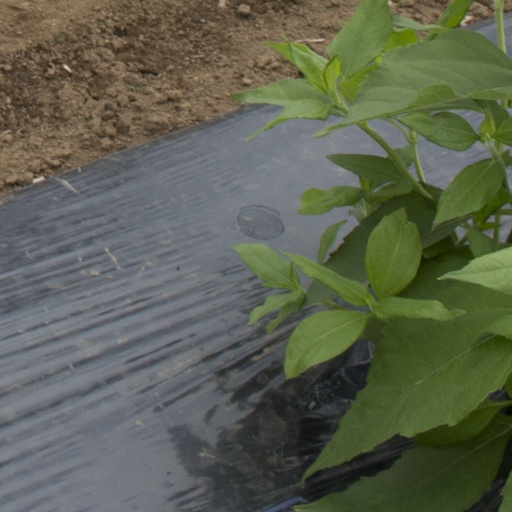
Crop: Jerusalem artichoke